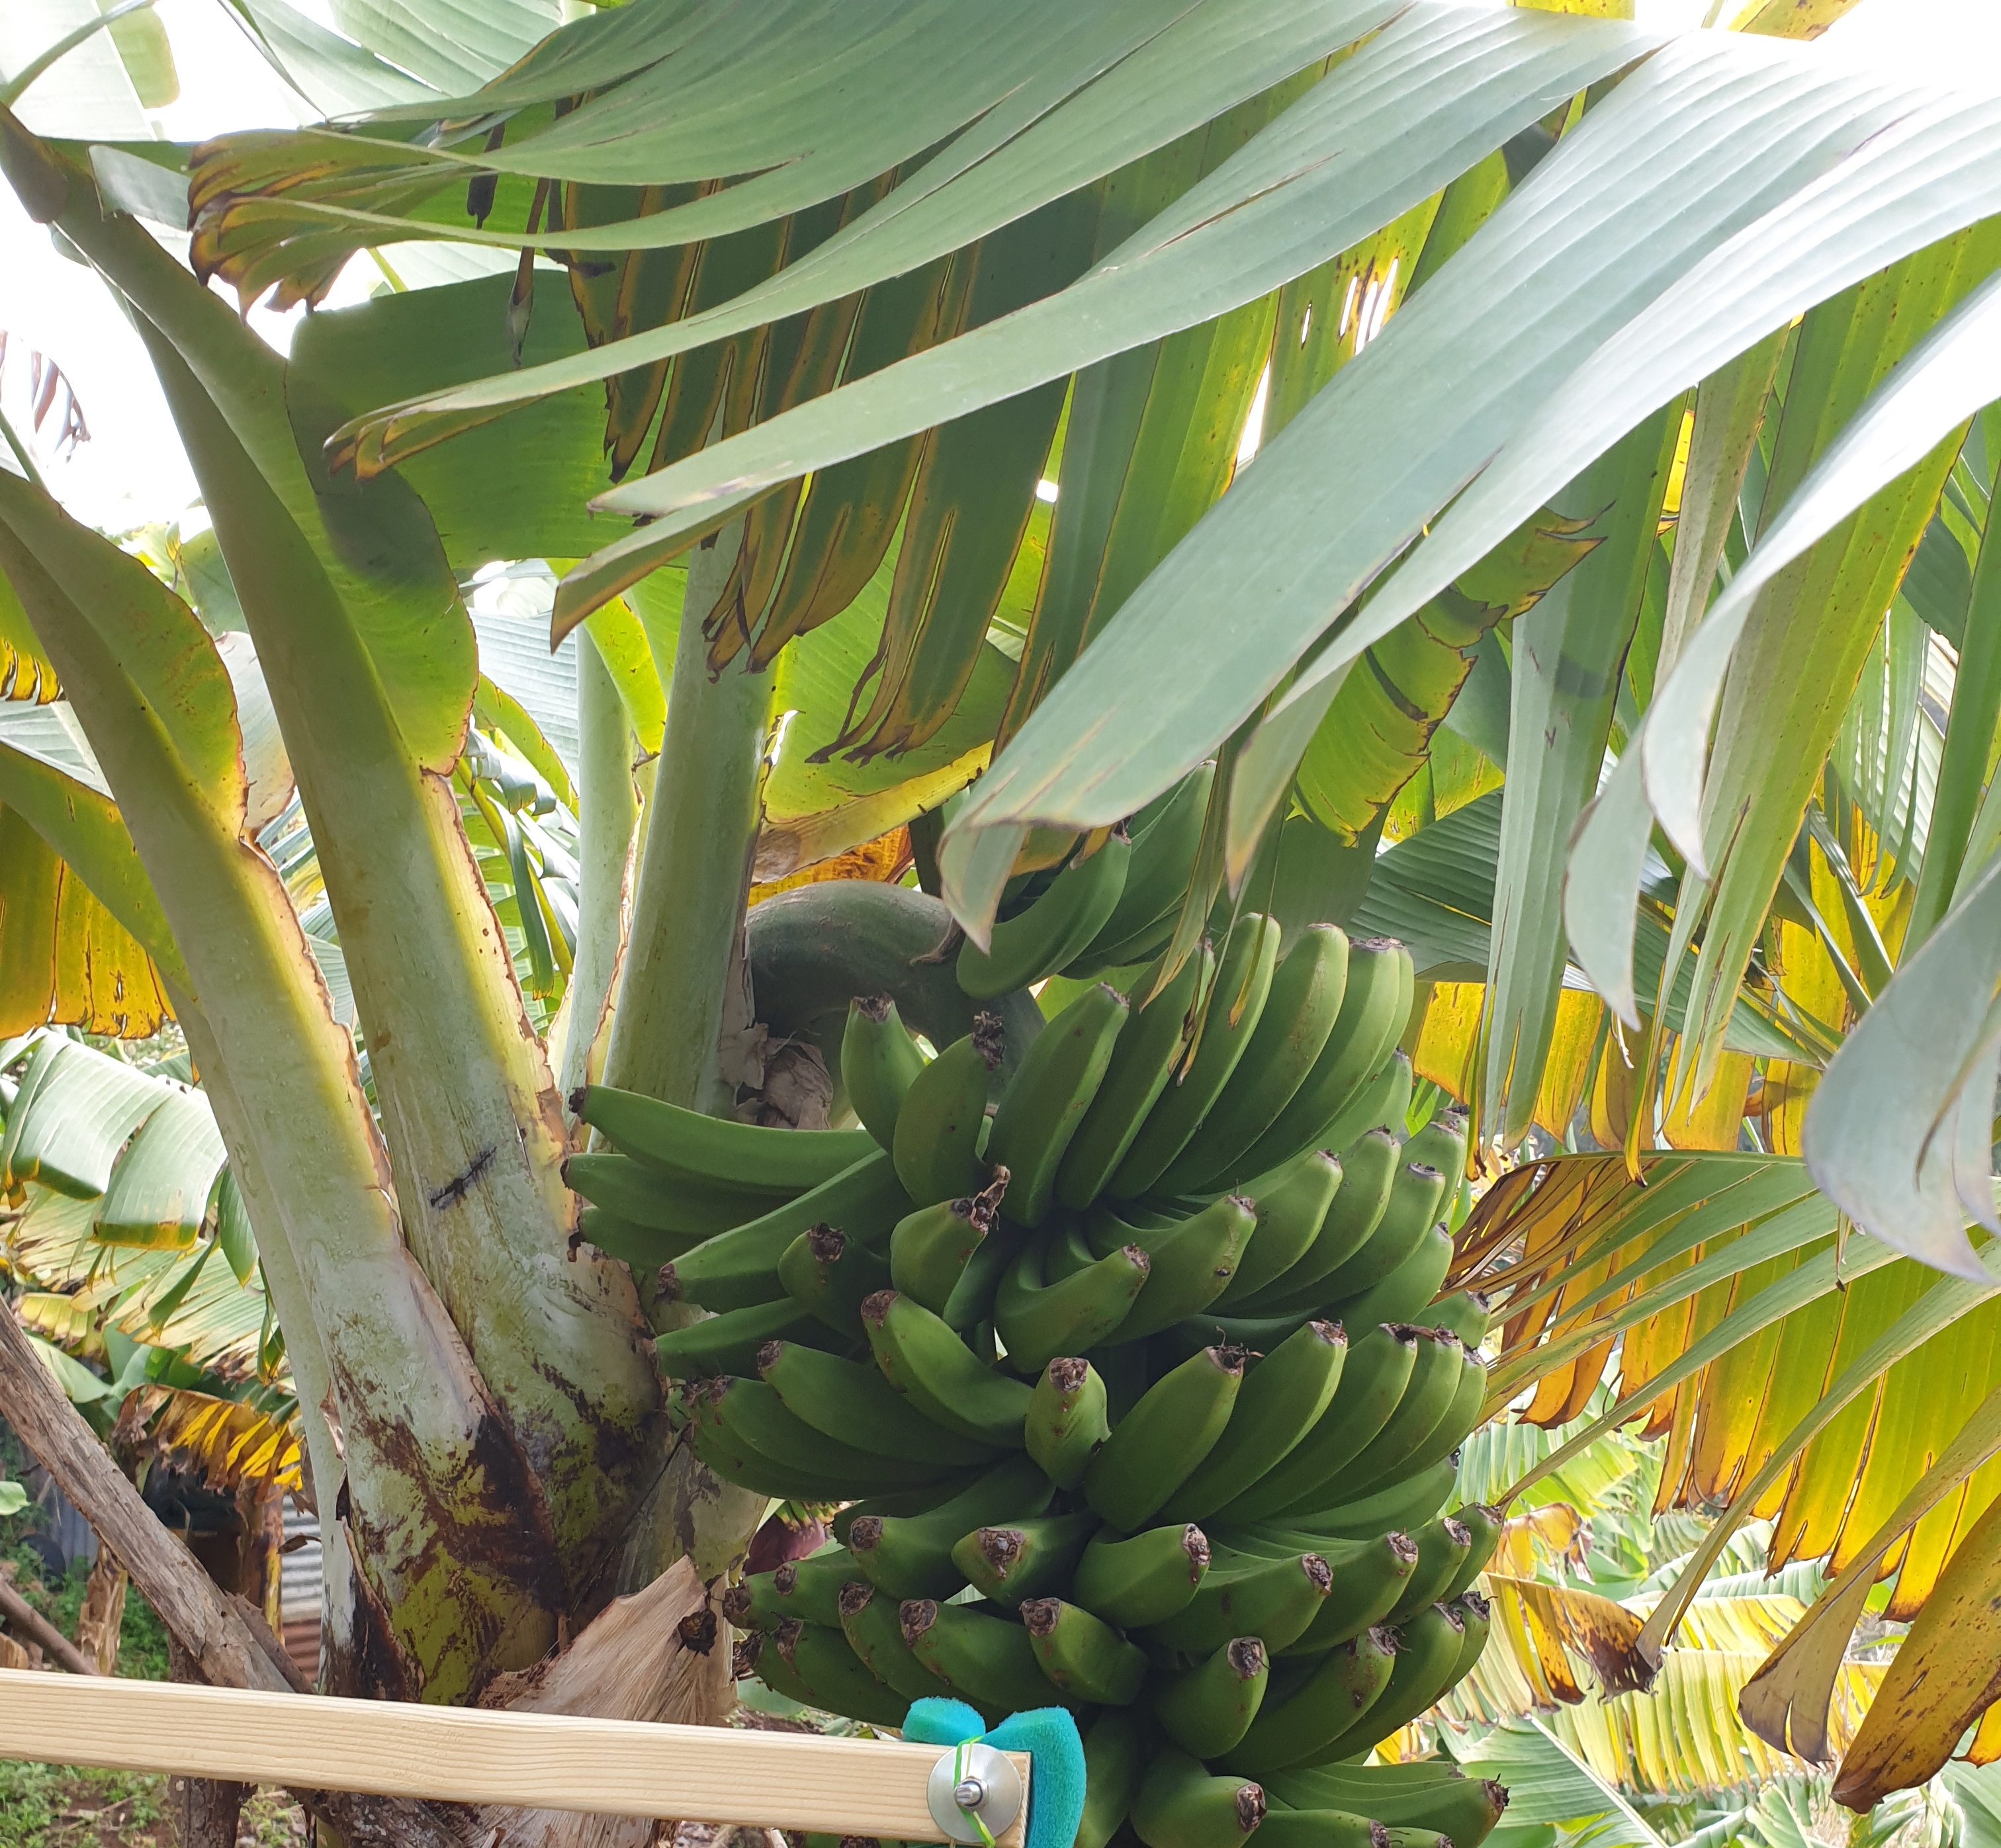
Label: Keep